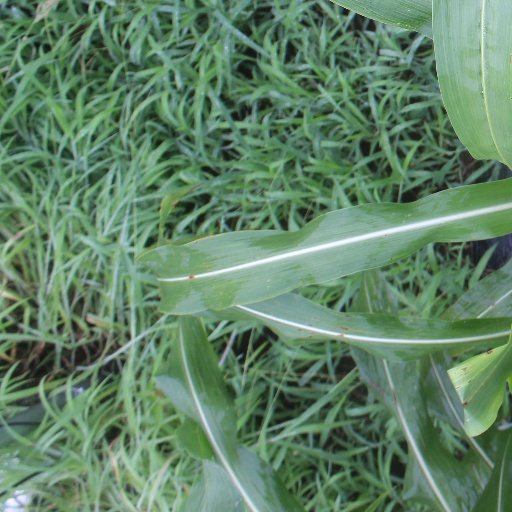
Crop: sorghum